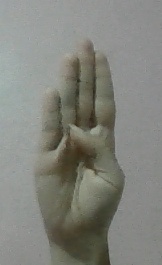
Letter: kaaf